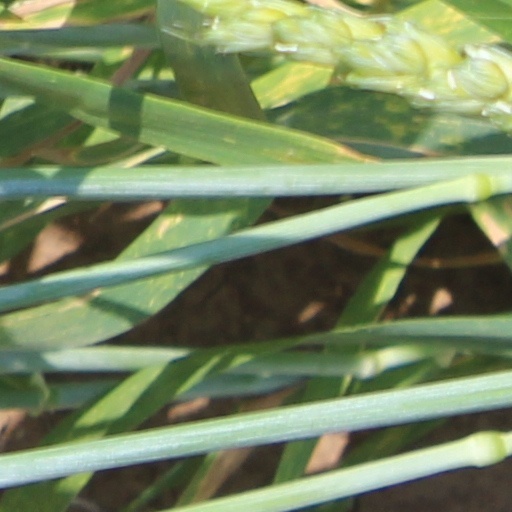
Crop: wheat